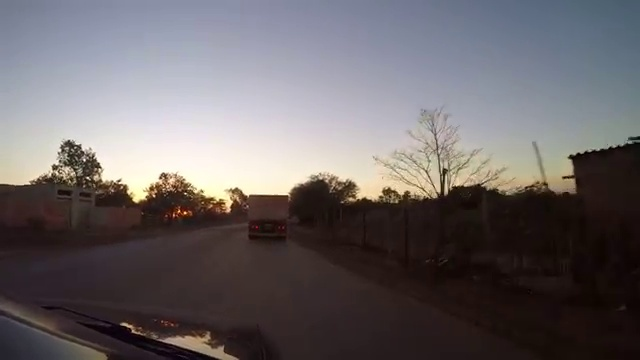
Fire: no
Smoke: no